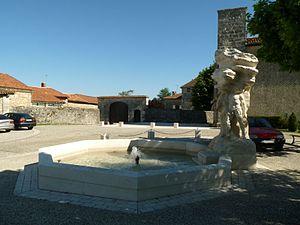
place de l'église de Marillac-le-Franc avec sculpture ""L'Homme de Marillac"", Charente, France"
Marillac-le-Franc est une commune du Sud-Ouest de la France, située dans le département de la Charente.
Cet article recense les œuvres d'art dans l'espace public dans le département de la Charente, en France.